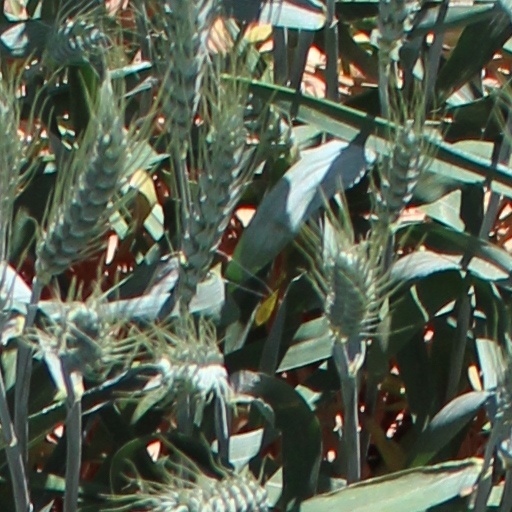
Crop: wheat